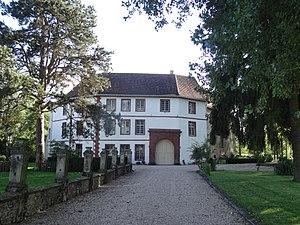
Entrée principale du château Saint-Sixte
Le château Saint-Sixte est un château fort édifié au XIIᵉ siècle au bord de la Nied situé à Freistroff dans le département de la Moselle en France.